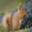
Label: squirrel